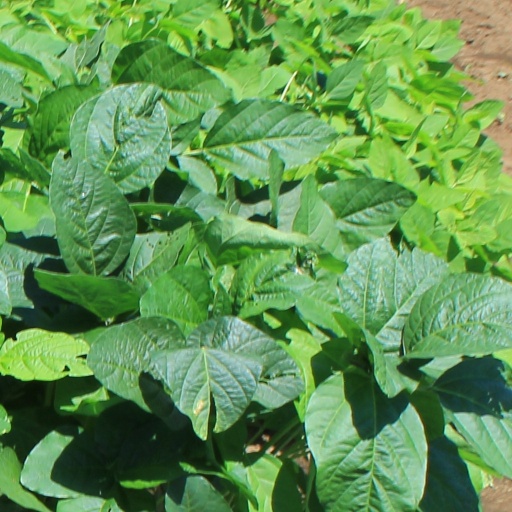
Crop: soybean